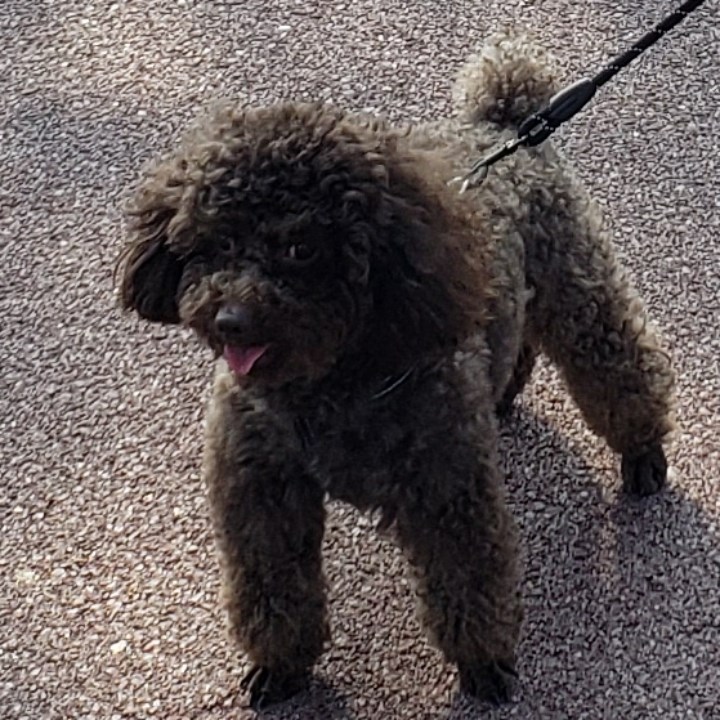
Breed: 7449-n000128-teddy